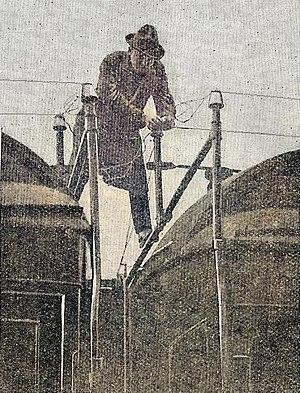
antenne radio de train SNCF ou Administration des chemins de fer de l'État vers 1925.
L’opérateur radiotélégraphiste de chemin de fer, était jusqu'à ce que ce métier disparaisse, un cheminot dont la fonction était de transmettre et recevoir des ordres provenant du contrôleur de circulation ferroviaire, ainsi que de lui retransmettre le progrès du train. Il établissait également les radiotélégrammes des voyageurs.